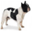
Label: dog